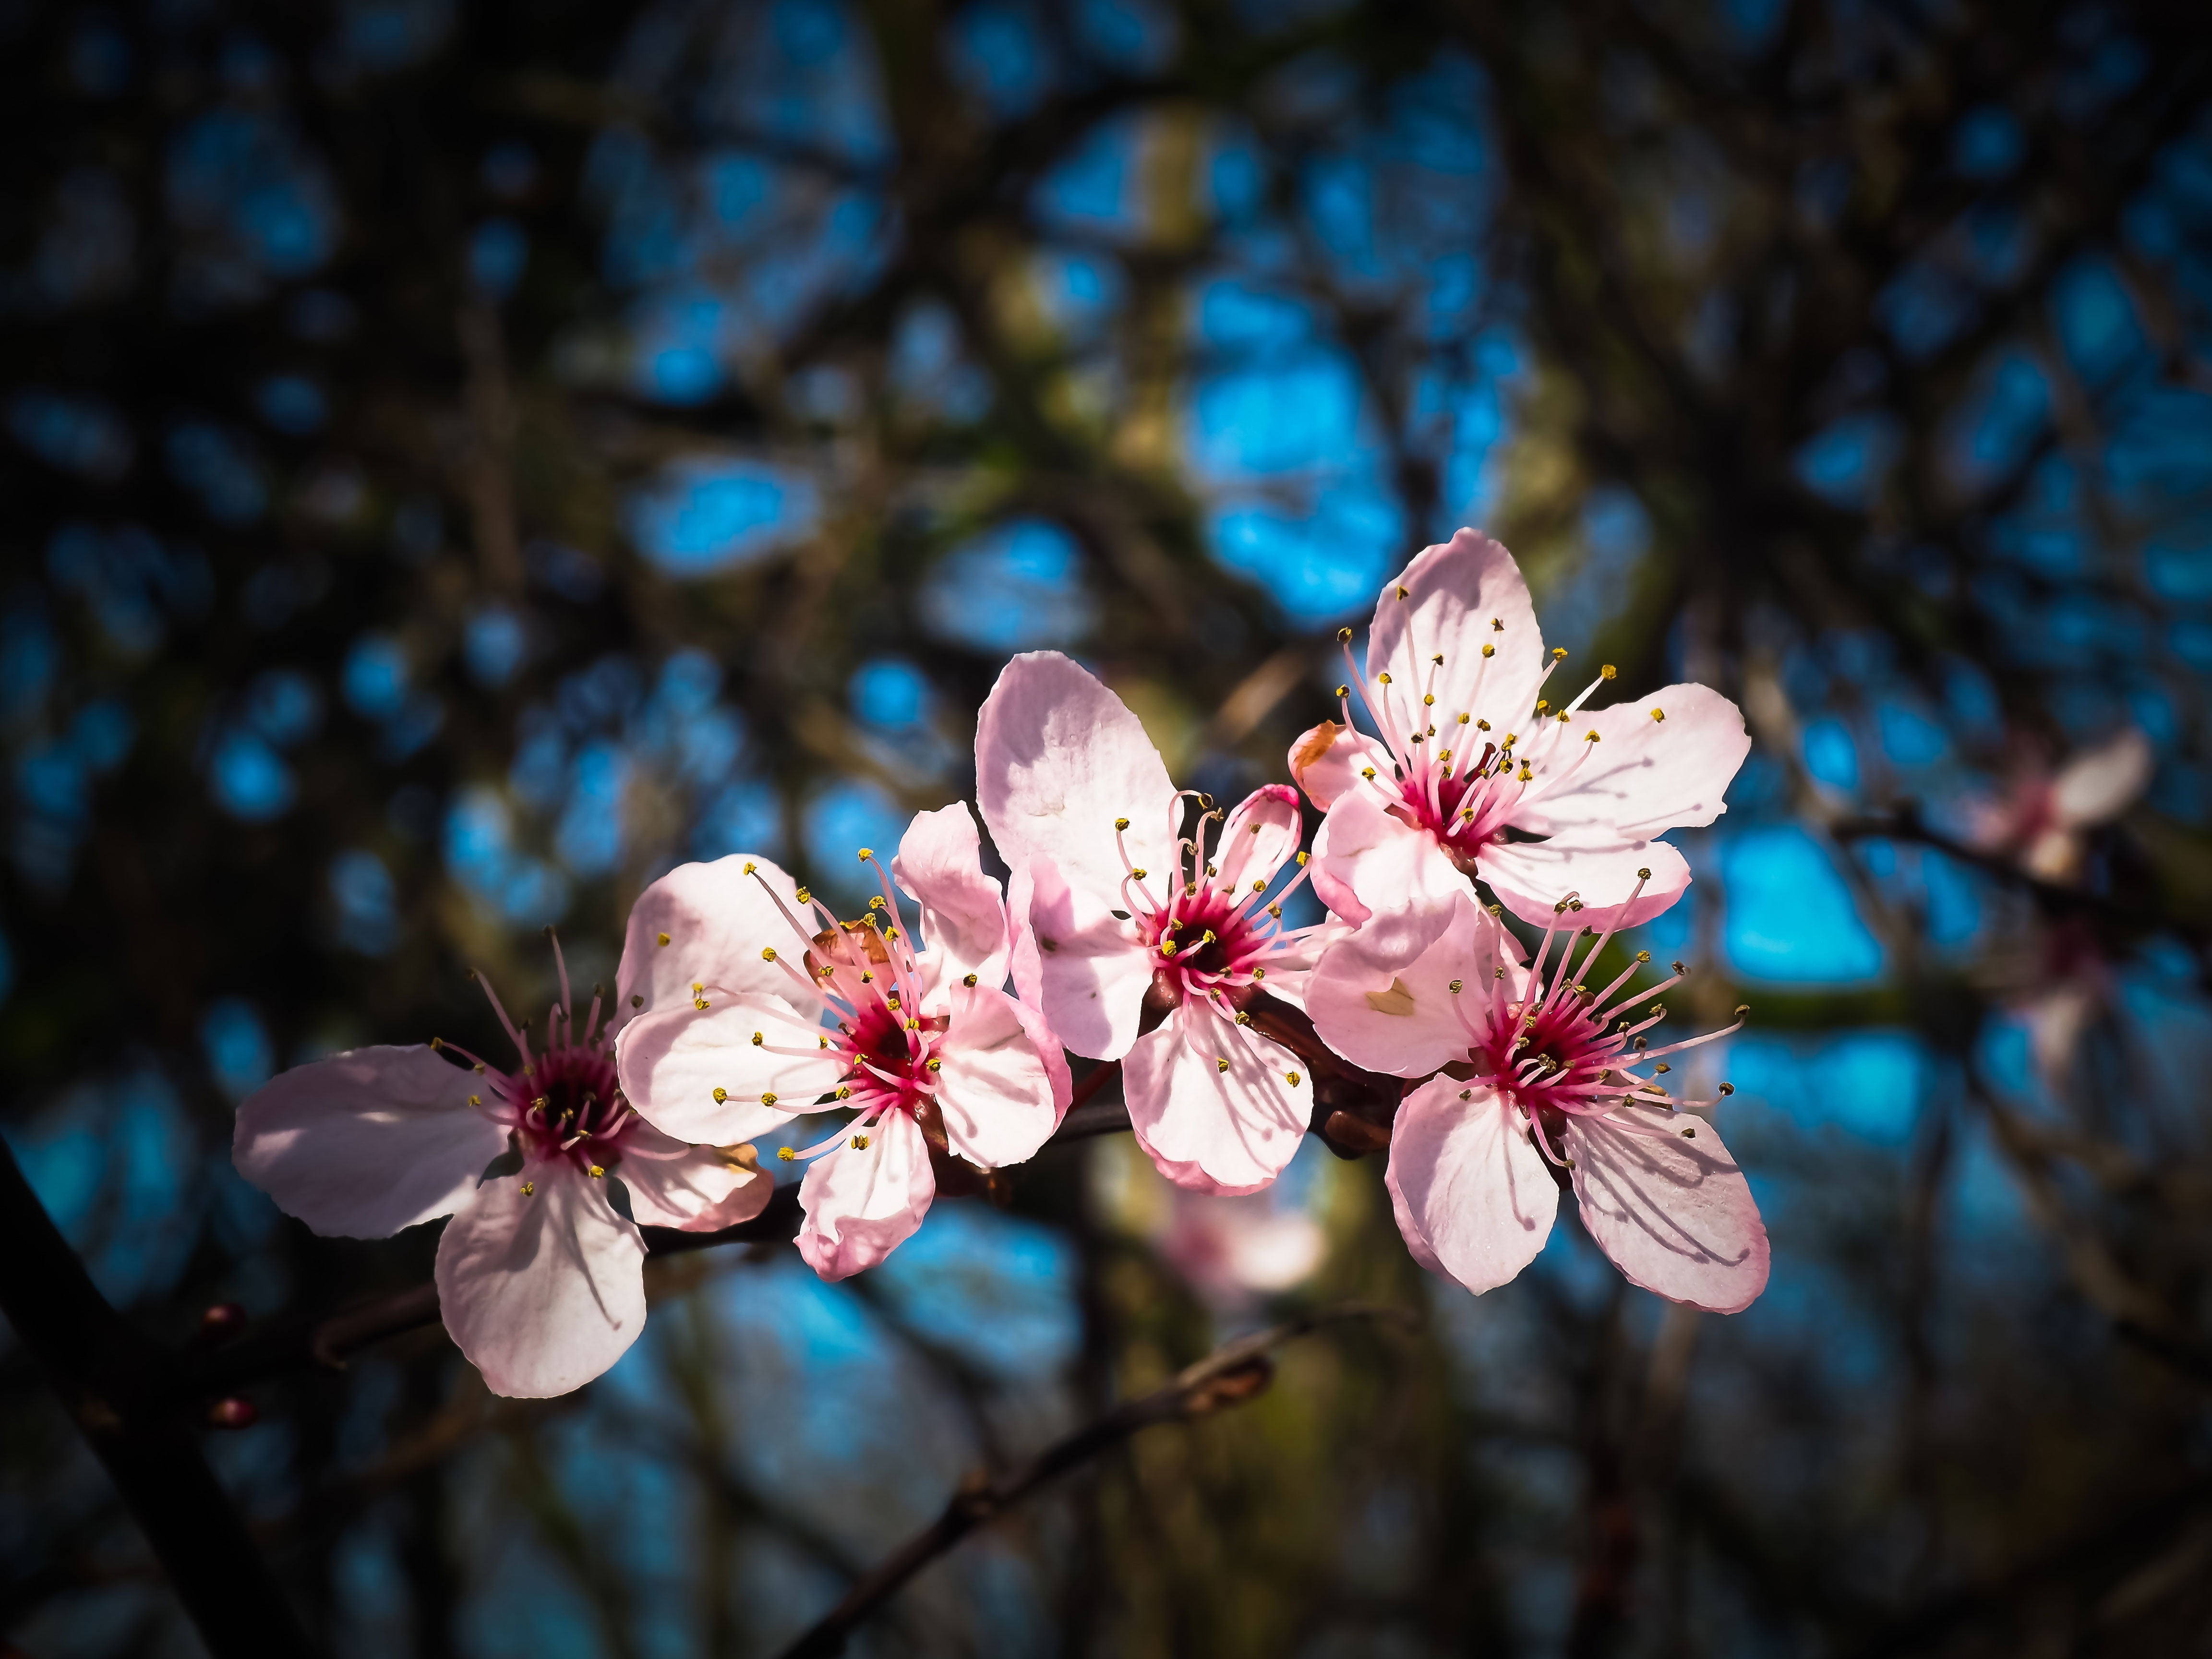
tree, nature, branch, blossom, plant, white, photography, sunlight, leaf, flower, petal, bloom, bush, spring, produce, autumn, botany, garden, close, flora, season, cherry blossom, flowers, close up, macro photography, steinobstgewaechs, almond blossom